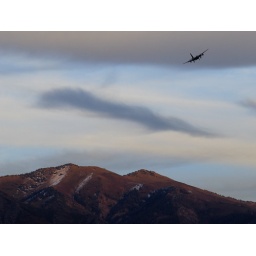
The plane flew over as I was taken mountain pictures.